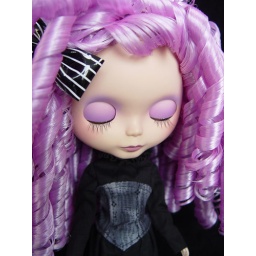
Custom girl with airbrushed makeup and wefted curls. Lovely corset and shirt by Tiff of Squeakymonkey.